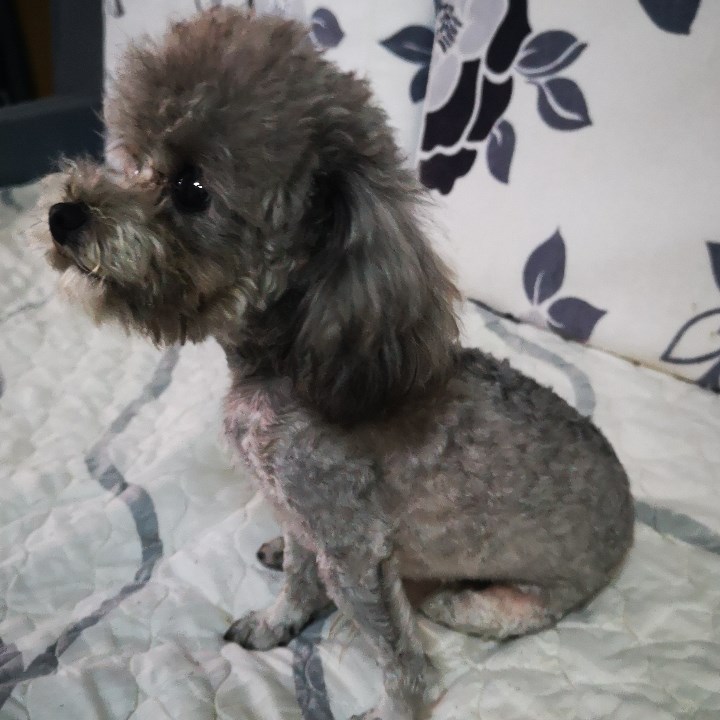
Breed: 7449-n000128-teddy